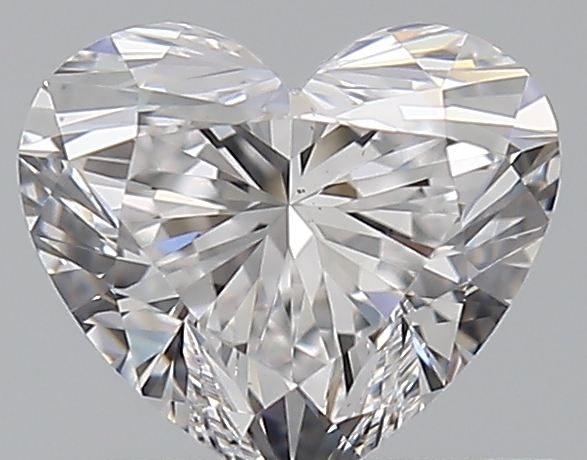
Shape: heart
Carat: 0.7
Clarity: VS1
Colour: D
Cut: EX
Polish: EX
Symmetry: EX
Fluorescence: F
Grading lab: GIA
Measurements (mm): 5.34 x 6.07 x 3.68